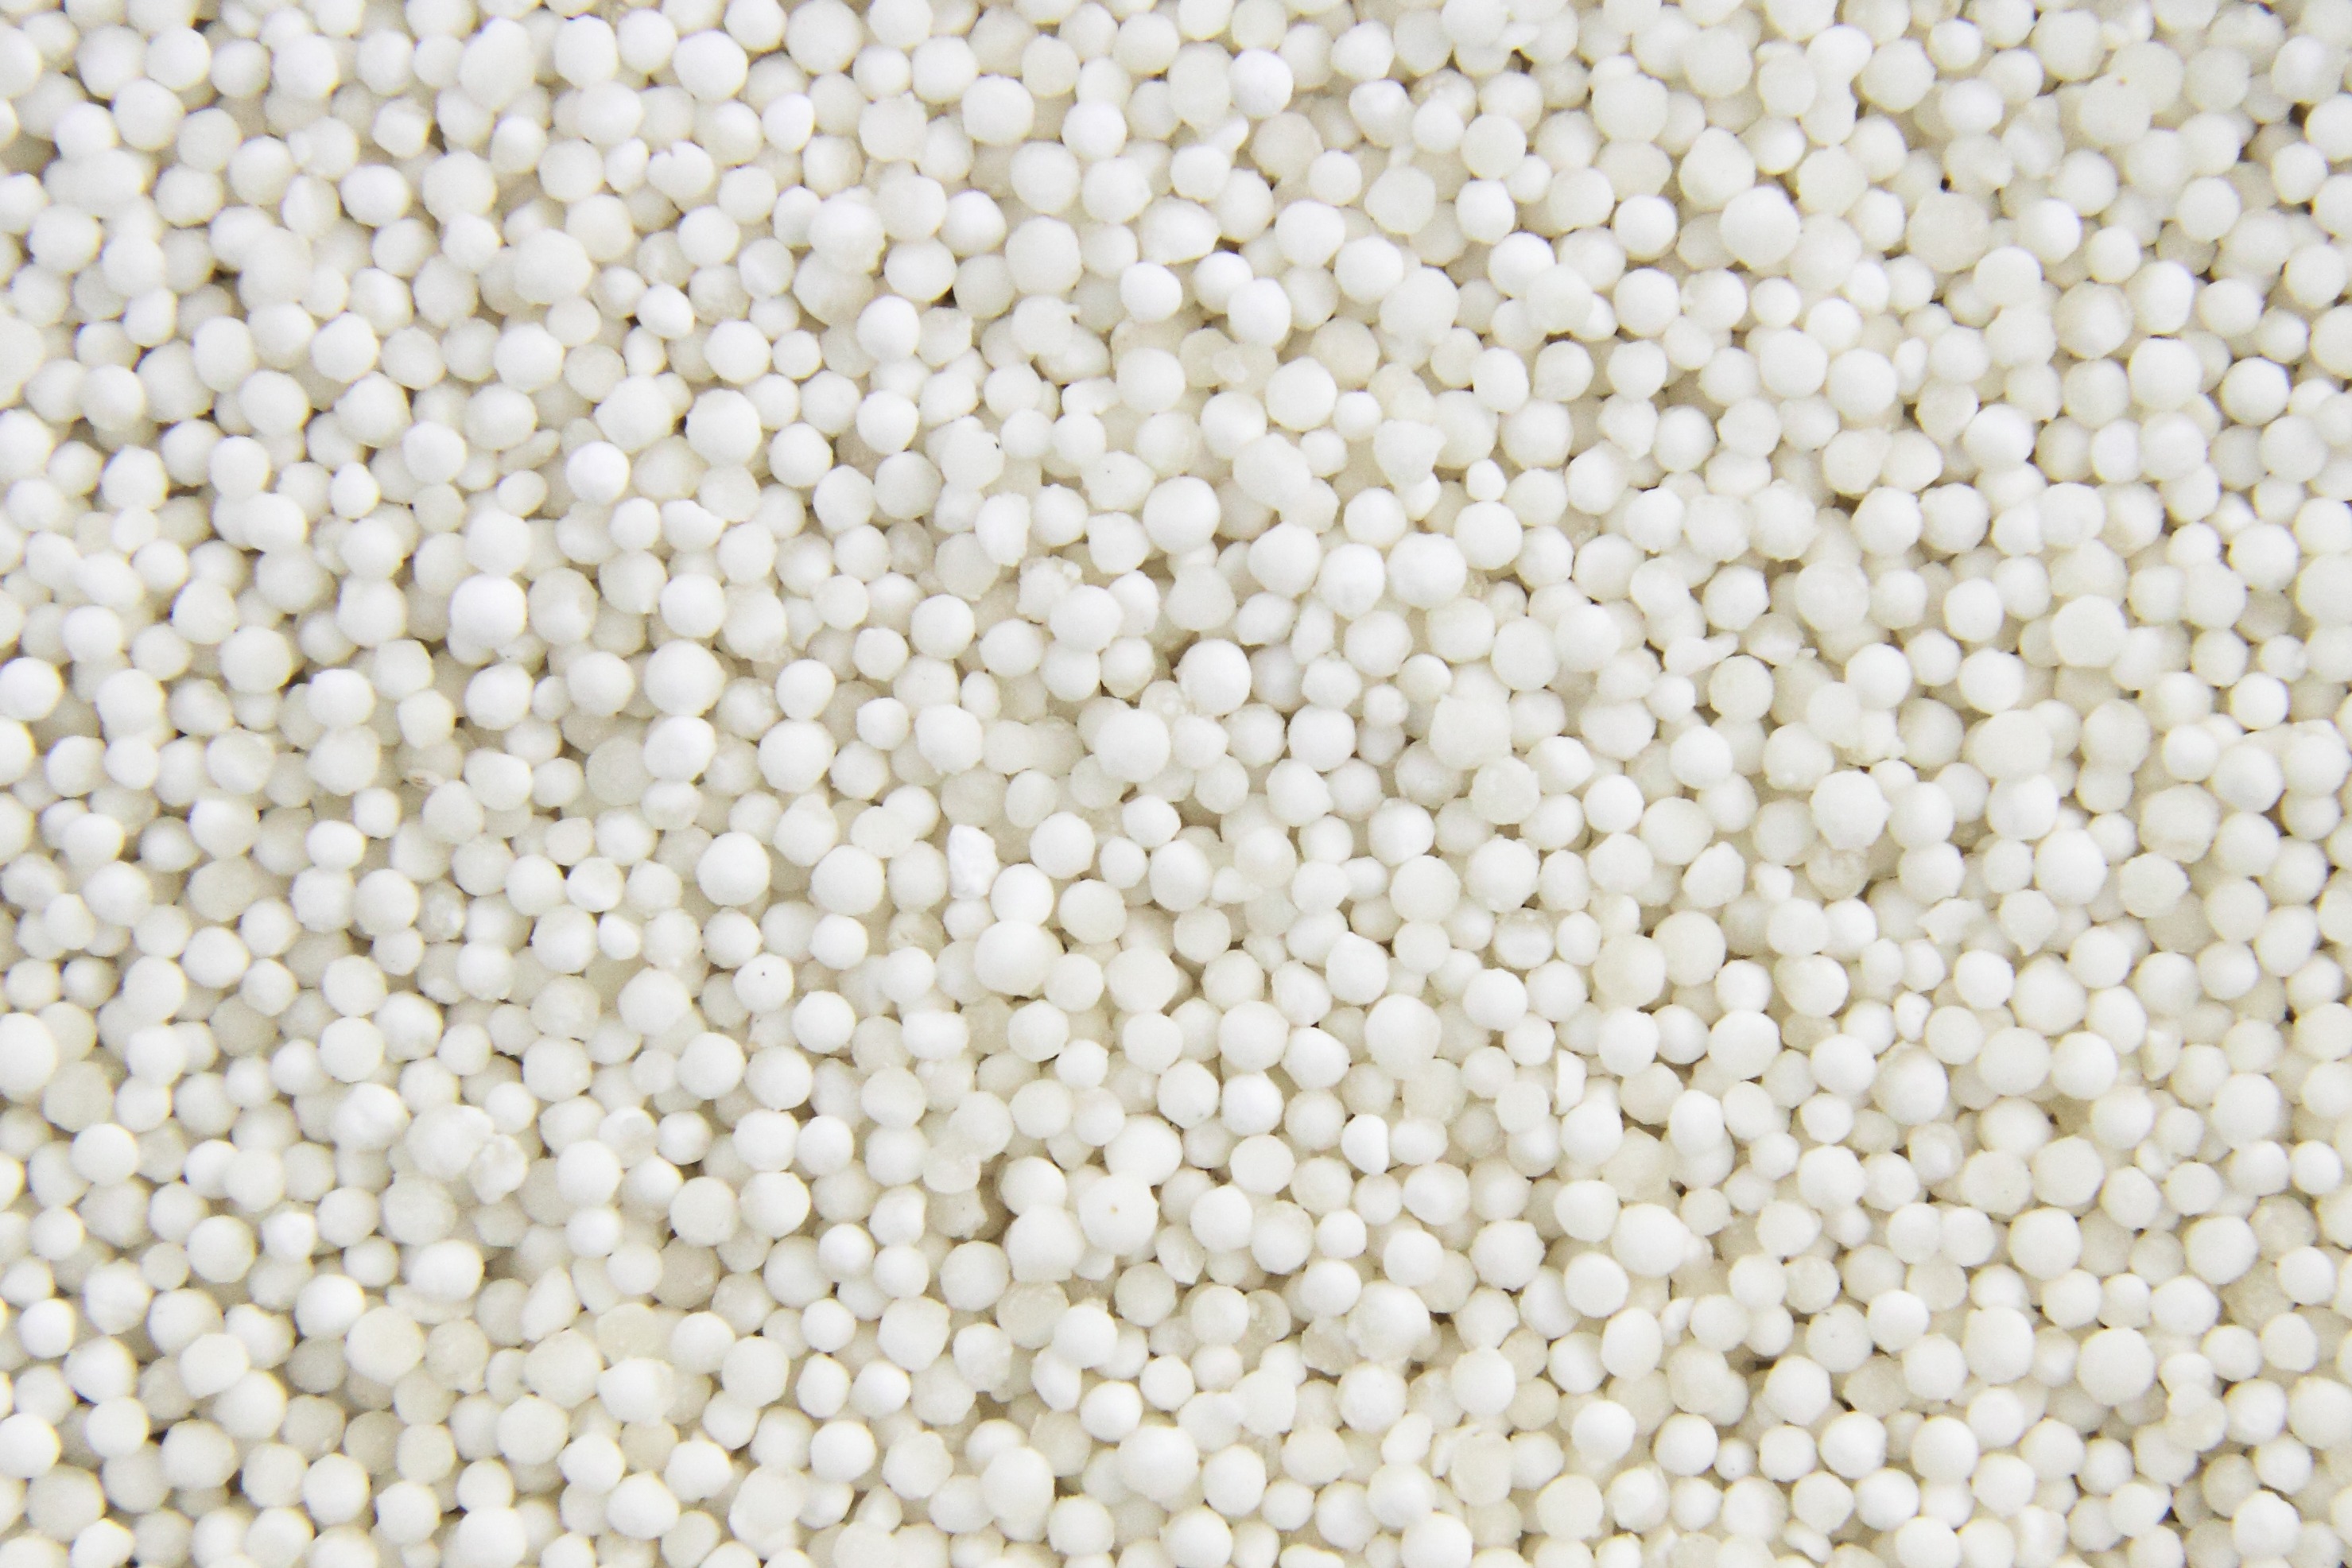
group, white, sweet, round, food, produce, crop, fresh, agriculture, healthy, material, background, bright, wallpaper, detail, pieces, pudding, flooring, tapioca, grass family